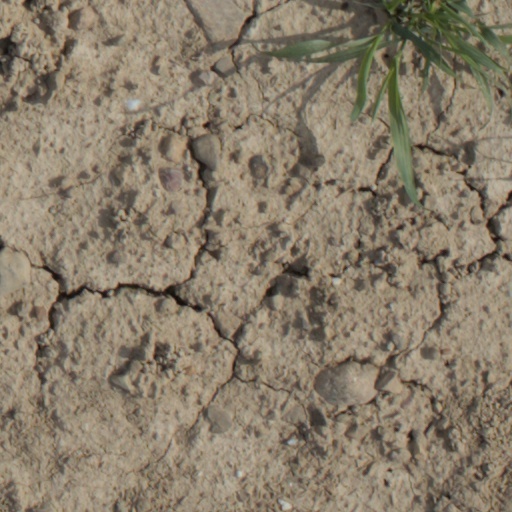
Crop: wheat